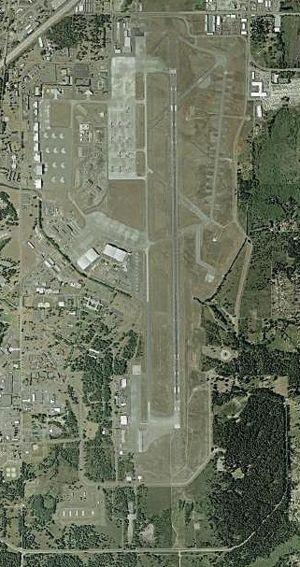
Washington est un État des États-Unis situé à l'extrême nord-ouest du Mainland, soit les États-Unis contigus.
McChord Field est une base de l'United States Air Force située dans le comté de Pierce au sud de Seattle dans l'État de Washington.